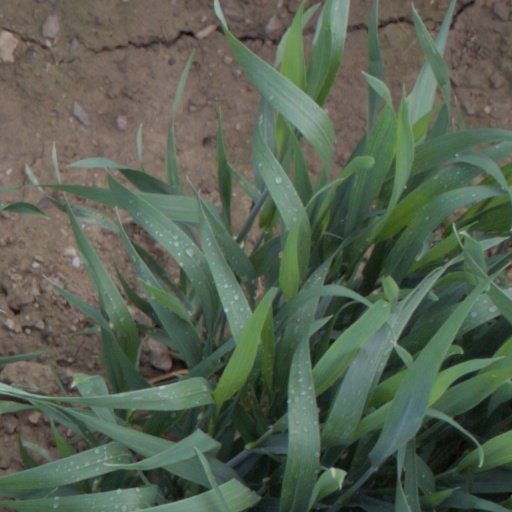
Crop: wheat